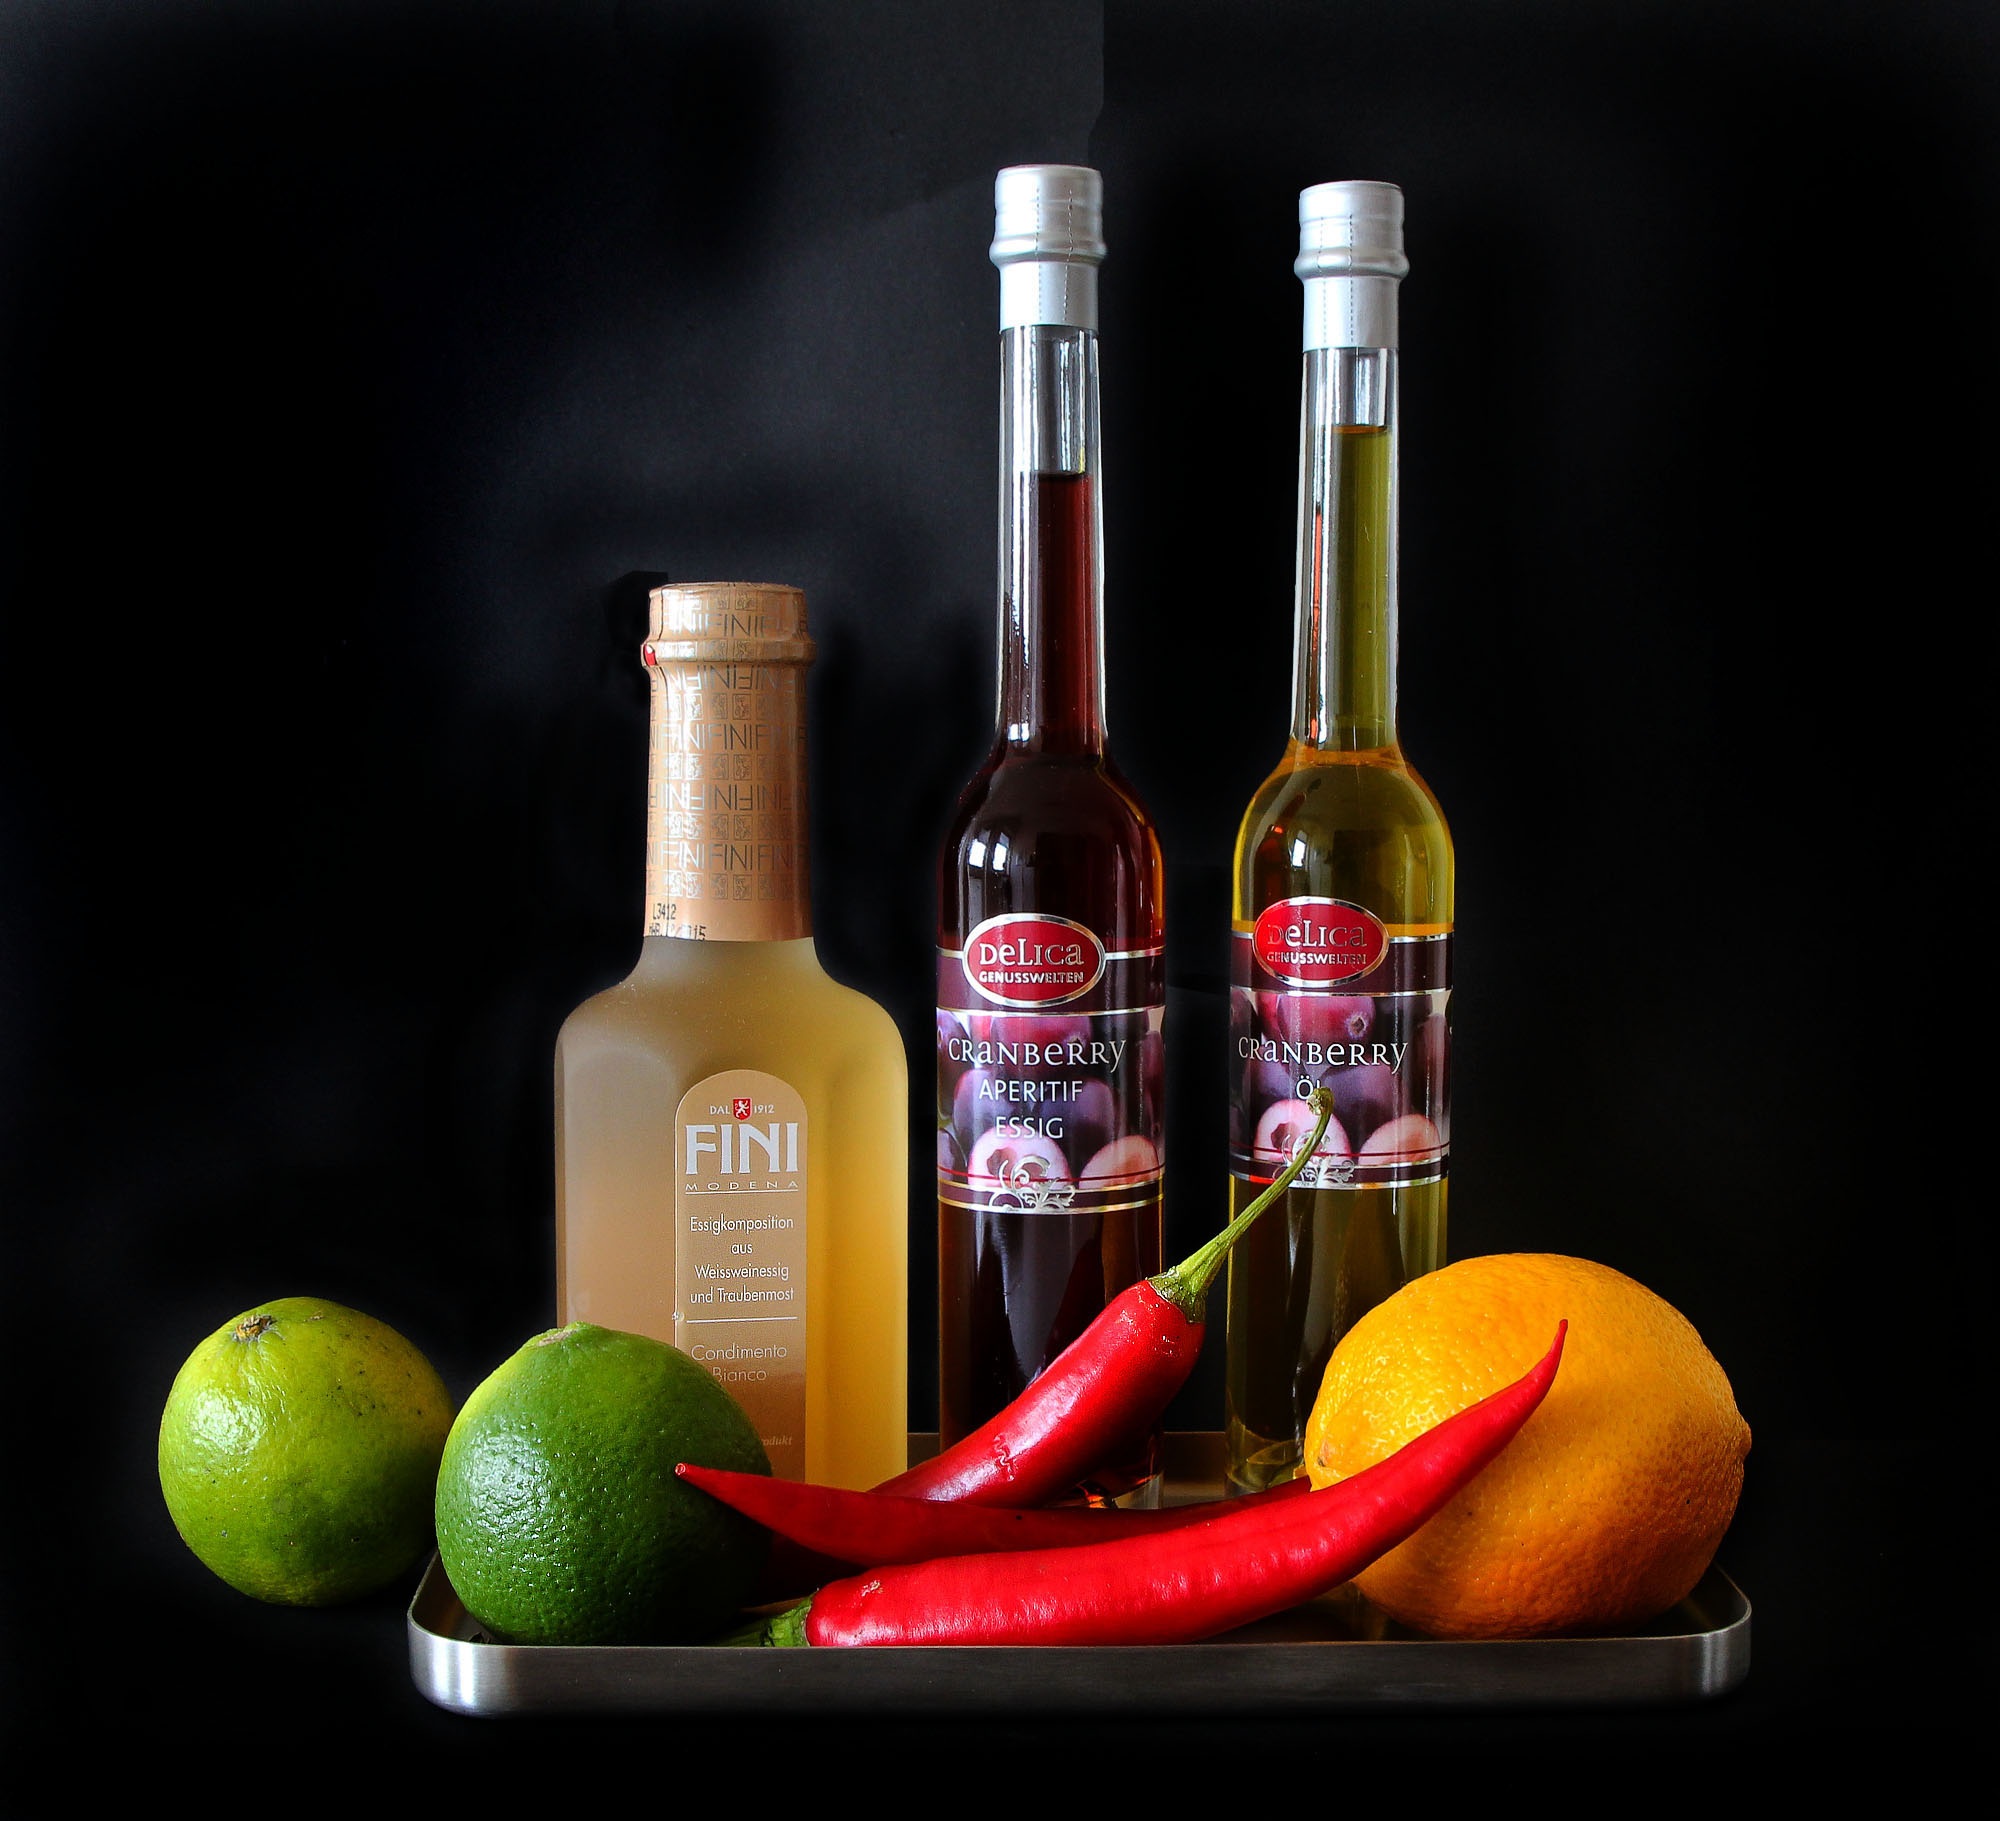
fruit, orange, food, pepper, chili, cooking, produce, kitchen, drink, bottle, healthy, eat, delicious, still life, shell, lemon, cook, wine bottle, glass bottle, spices, spicy, liqueur, oil, olive oil, vitamins, vinegar, ingredients, alcoholic beverage, vegetable oil, side dishes, still life photography, salad dressing, distilled beverage, cranberry vinegar, cranberry oil